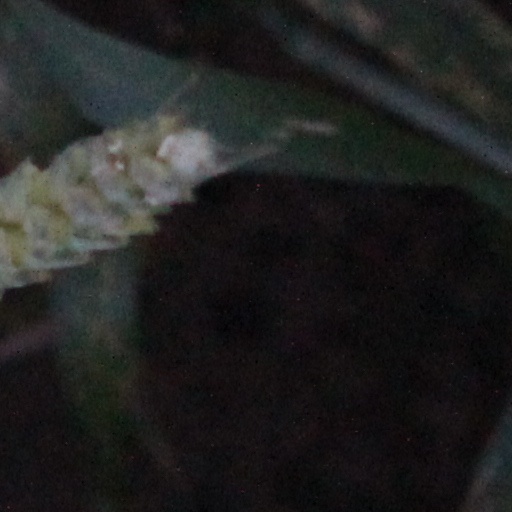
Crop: wheat